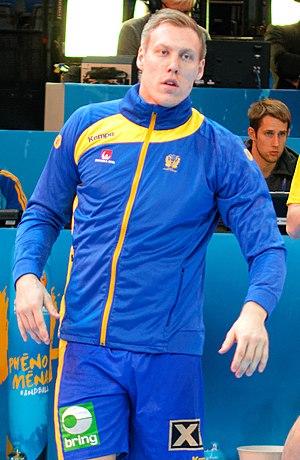
Match de la phase préliminaire du championnat du monde masculin de handball 2017 entre la Suède et le Danemark (Groupe D). A Bercy, le 16 janvier 2017.
Fredric Pettersson, né le 11 février 1989 à Jönköping, est un handballeur international suédois évoluant au poste de pivot.